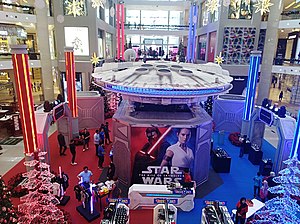
Star Wars: The Rise of Skywalker / Markedsføring
Reklame for filmen i Kuala Lumpur.
Star Wars: The Rise of Skywalker, også kendt som Star Wars: Episode IX – The Rise of Skywalker, er en amerikansk science fiction-film fra 2019, der er instrueret af J.J. Abrams efter manuskript af ham selv og Chris Terrio. Filmen er den niende spillefilm i Star Wars-sagaen og den tredje film i den tredje trilogi efter Star Wars: The Force Awakens og Star Wars: The Last Jedi.